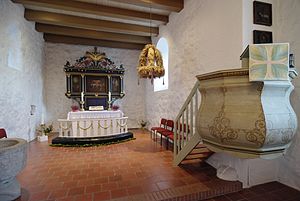
Torsted Kirke (Sydslesvig)
Koret med alteret, alterskranke og prædikestolen
Torsted Kirke er en sognekirke i landsbyen Torsted beliggende i Slis Herred i det sydvestlige Angel (Sydslesvig).